Roerich Pact

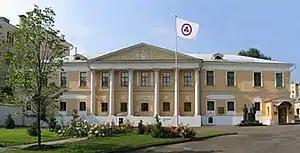
Banner of Peace over the Museum named after N. Roerich in Moscow.

1948, August – Indian government headed by Jawaharlal Nehru has decided to approve the Roerich Pact.